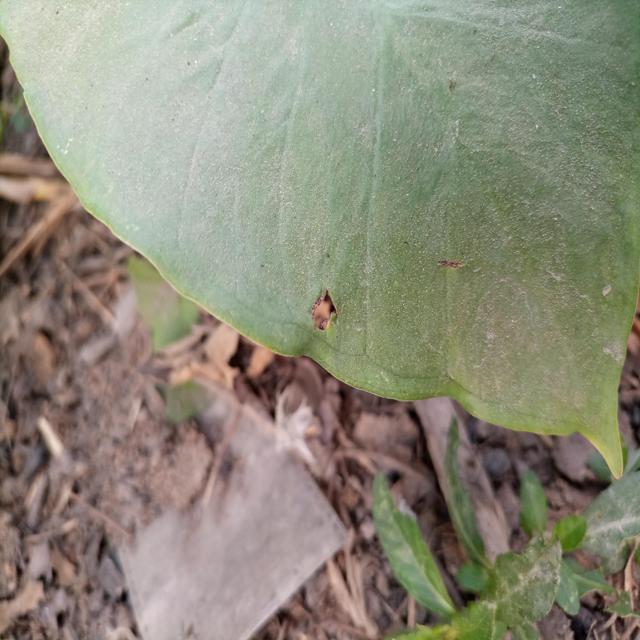
Label: Mid_Blight